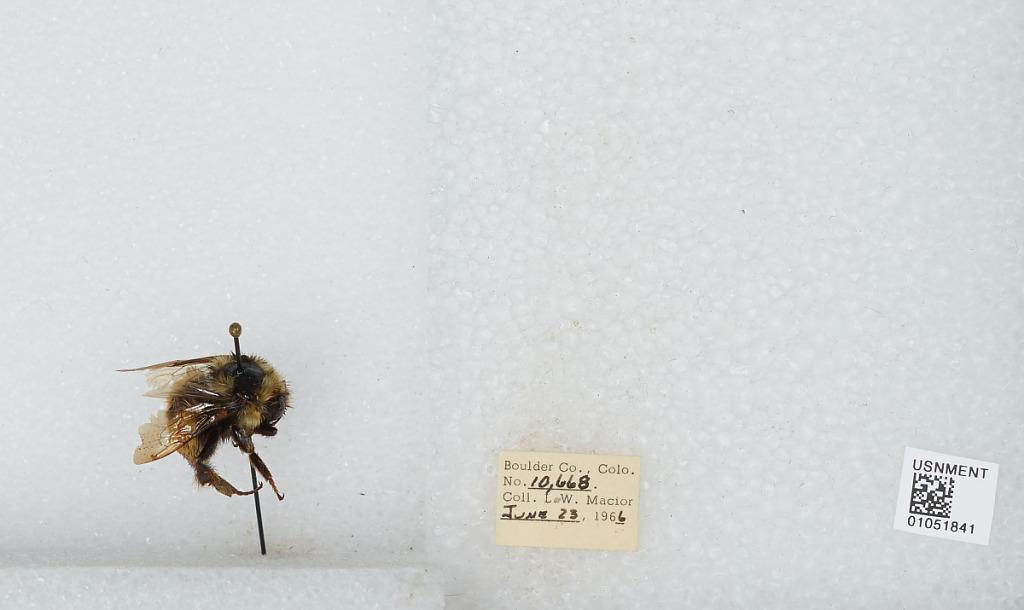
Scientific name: Bombus (Pyrobombus) bifarius Cresson
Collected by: L. Macior
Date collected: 1966-6-23
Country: United States
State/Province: Colorado
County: Boulder
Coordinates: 40.09, -105.36